List of sites in Jinan

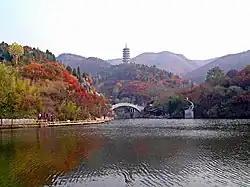
Red Leaves Valley

Historically, eight sceneries in Jinan have been renowned for their beauty; they are known as the "Eight Sceneries of Jinan". The eight sceneries are defined not only by location, but also other factors such as season and weather: